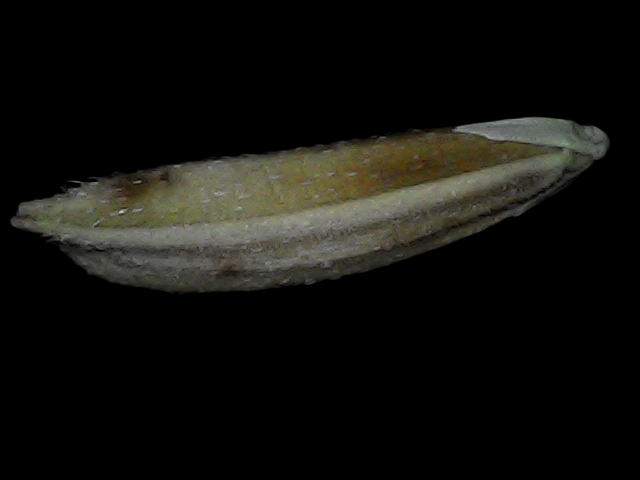
Rice variety: Bd87